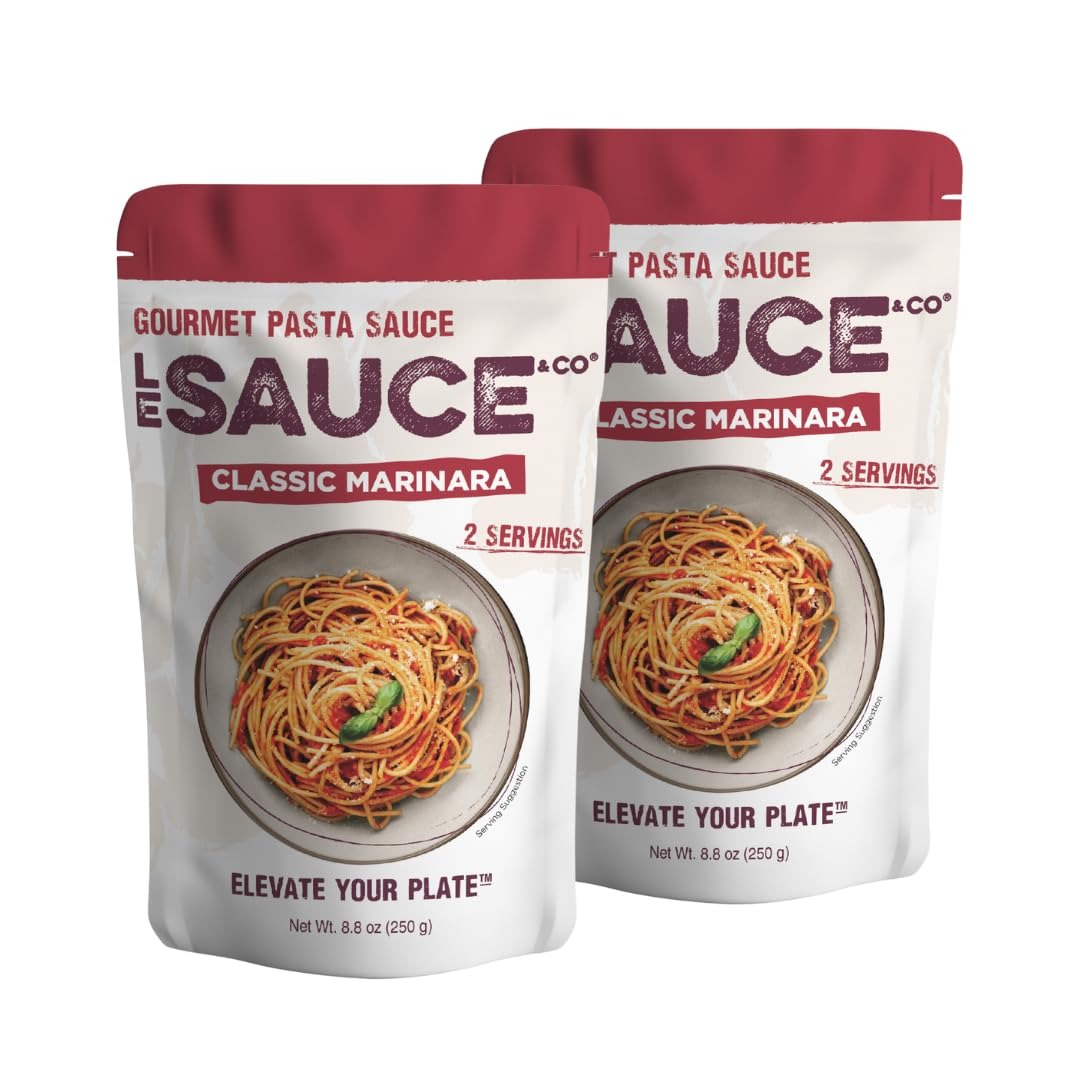
Item Name: Always Fresh, Two Servings, Classic Marinara Gourmet Pasta Sauce (2-pack), Le Sauce & Co. Imported Italian San Marzano Tomatoes, Marinara Pasta Sauce, Tomato Sauce, Red Sauce, Spaghetti Pasta
Bullet Point 1: Why Two Pack and Two Serving? We know that over 65% of dinners are happening at home with just 1 or 2 people at the table. We want to make sure you are getting fresh and delicious gourmet pasta sauce every single time you open a pasta sauce pouch. There will never be any food waste, or suspect moldy jar of pasta sauce in the fridge ever again. We are in pouch packaging because it has 70% less of a carbon footprint than glass jars do. Better for your wallet, your stomach and the environment!
Bullet Point 2: Transform Meals into Food Experiences: With its velvety texture and deep, delicious flavor, our Classic Marinara Pasta Sauce elevates any meal to restaurant-quality status. A versatile pasta sauce inspired by my southern Italian friends. First smells: Sweet Italian tomatoes, oregano, basil. First taste: Beautiful tomato, rich, bright herbs, warm. Flavor abounds. Try with pasta, meat tortellini, chicken parmesan, cheesy baked ziti, stuffed shells, protein pasta, spaghetti noodles, whole chicken
Bullet Point 3: Tasty Finish: Inspired from a luscious blend of imported italian san marzano tomatoes, onion, garlic, and herbs, this sauce delivers flavors that will leave your taste buds dancing. With every bite, you'll savor the complex flavors that our gourmet tomato sauce brings. This low carb pasta sauce pairs well with parmesan cheese, pasta noodles, fresh mozzarella, angel hair pasta, spaghetti squash, orzo pasta, rotini pasta, or pasta shells.
Bullet Point 4: Versatile Sauce: Bring your next meal up a notch with our delectable gourmet gluten free pasta sauce. The versatility of these sauces and their ability to enhance the flavor of just about any dish—fish, chicken, shrimp, and more—is fantastic. From marinara sauce to tomato basil pasta sauce, you can’t go wrong with our rich and robust sauces to top your favorite meats or enjoy delicious pasta with our gourmet sauce.
Bullet Point 5: Variety of Sauces: Add a finishing touch to your favorite dish with our variety of gourmet pasta sauces. Classic Marinara pasta sauce is perfect for any pasta dish you're making any night, Tomato Basil pasta sauce is perfect for when you want a light meal with pasta, Creamy Sun Dried Tomato Pesto pasta saice pairs really well with any meal because of how delicious it is, and Spicy Pomodoro is perfect for anyone who likes a little spicy pasta sauce! Savory Provencal is perfect for when you want a lot of flavor!
Bullet Point 6: About Us: Le Sauce & Co is an entrepreneurial women-owned small business created to unify your shared food experiences with the perfect finish — adding layers of flavor that complement and earn compliments. We’ve made it easy to delight palates, discover new cuisines, and make memories with every meal, even at home. Whether you have the time or skills, we are here to make your life more delicious. Enjoy the sauce of life!
Product Description: This premium gourmet pasta sauce uses imported italian san marzano tomatoes to make our scratch cooking pasta sauce. We use whole food ingredients like onions fresh, garlic and butter to make our healthy pasta sauce so that you can easily make dinner. Indulge your taste buds with our Classic Marinara Gourmet Pasta Sauce, the ultimate secret weapon in any culinary arsenal! Impeccably crafted from a blend of italian imported san marzano tomatoes fresh, olive oil, onion, salt, basil and butter just like the europeans make their tomato sauce, our sauce will tantalize your senses and transform every meal into a gourmet masterpiece. Savor the velvety texture and deep, savory flavor of our Classic Marinara Red Tomato Sauce, as it delicately coats your favorite pasta dishes with a luxurious finish that's sure to impress even the most discerning palates. Drizzle it over pasta, lasagna, succulent grilled meats, roasted vegetables, ground beef, mushrooms, zucchini, white onion, eggplant, organic broccoli, and cherry tomatoes for an elevated culinary experience that will leave your guests clamoring for more. Crafted with care using only the finest ingredients, each pouch of our Classic Marinara Red Sauce is made scratch cooked to ensure exceptional quality and consistency. Easy to use and undeniably delicious, this sauce is ideal for both seasoned chefs and aspiring home cooks alike.
Value: 17.6
Unit: Ounce

Price: 3.98